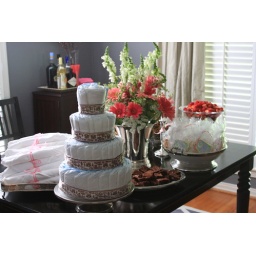
Super cute diaper cake made by Blair!